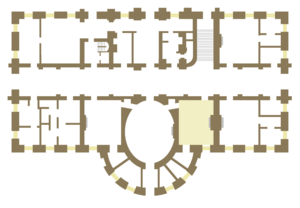
La China Room est une pièce située au rez-de-chaussée de la Maison-Blanche, la résidence officielle du président des États-Unis.